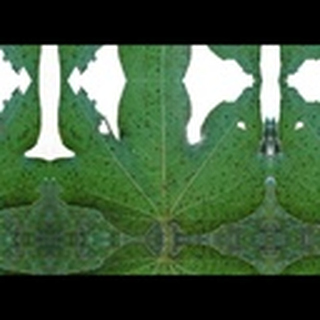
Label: cotton_aphids